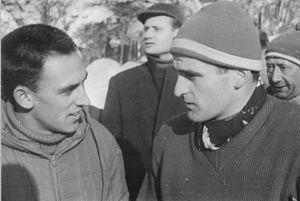
Manfred Matuschewski est un athlète allemand, spécialiste du demi-fond.